German Reunification Transport Projects

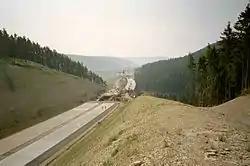
Construction of VDE 16, the "Thüringer-Wald-Autobahn" A 71 (Erfurt–Schweinfurt), 2002

In January 1992 the information campaign "Neue Wege braucht das Land. Jetzt!" was launched to promote the VDE to citizens in the new federal states.